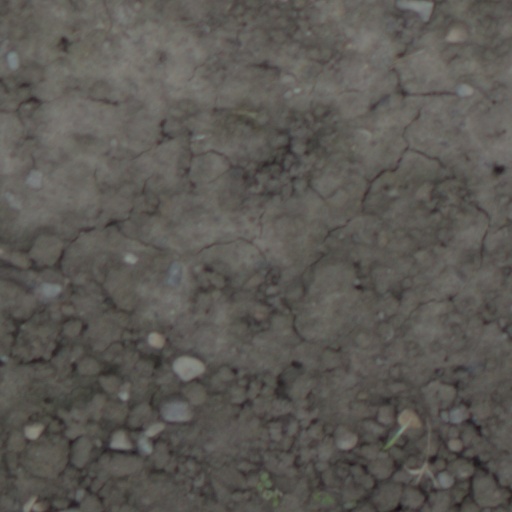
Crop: wheat